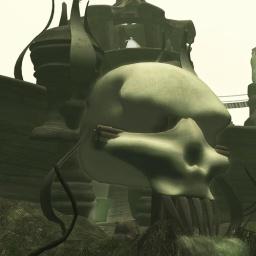
Through its teeth the oily water of the witch's castle flows; architecture by Jenne Dibou